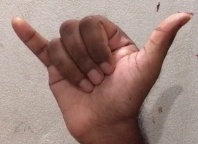
ASL sign: Y